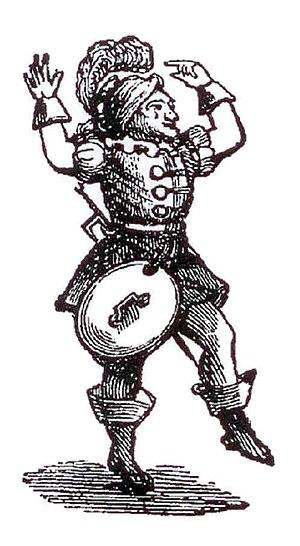
Carnavaleux parisien.
La société du Caveau, appelée en abrégé le Caveau, est le nom sous lequel a été connue une célèbre société bachique, chantante et littéraire parisienne créée en 1729 à Paris par Pierre Gallet et qui se réunissait deux fois par mois dans la salle basse d'un cabaret rue de Buci. Elle a compté des personnalités comme Piron et le Comte de Caylus.
Le Carnaval de Paris est une fête populaire parisienne succédant à la Fête des Fous, laquelle prospérait depuis au moins le XIᵉ siècle jusqu'au XVᵉ siècle.